Agriculture in Ethiopia

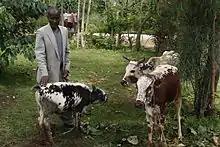
With the extra money he gets for his coffee – up nine-fold since the Ethiopia Commodity Exchange started – farmer Feleke Dukamo has been able to buy a few animals to provide milk and meat for his family (2011)

Another new source for export revenue is the production of chat, an amphetamine-like stimulant which is consumed both inside Ethiopia and in adjacent countries, and which is considered a drug of abuse that can lead to mild to moderate psychological dependence. In 2006–2007 (the latest year available), exports of chat accounted for 25% of export earnings (or 8oo million Birr).